University of Oklahoma

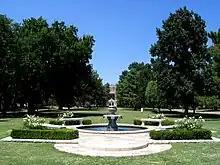
South Oval with Bizzell Library in the background

On the east side of the central part of campus lies Gaylord Family Oklahoma Memorial Stadium, just north of Lindsey Street on Jenkins Avenue. Immediately adjacent to the stadium is the Barry Switzer Center, a museum highlighting the historical success of Oklahoma athletics, as well as a comprehensive training facility for Oklahoma athletes. North of the stadium is the McCasland Field House, the former home of Oklahoma Basketball and the current home of Oklahoma's wrestling, volleyball and gymnastics programs. Across Jenkins Avenue are the athletic dorms and statues honoring Oklahoma's past seven Heisman Trophy winners. Other statues on campus include several honoring the Native Americans who defined much of Oklahoma's history and a new memorial statue on the north side of Oklahoma Memorial Stadium honoring OU students, faculty, and staff that have died while serving in the armed forces.